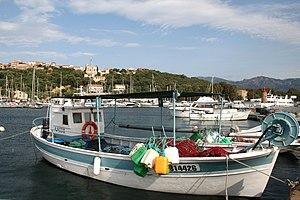
Porto-Vecchio France (Corse du Sud), le port et la vieille ville.
Porto-Vecchio est une commune française située dans la circonscription départementale de la Corse-du-Sud et le territoire de la collectivité de Corse. Elle appartient à l'ancienne piève de Porto-Vecchio dont elle était le chef-lieu.